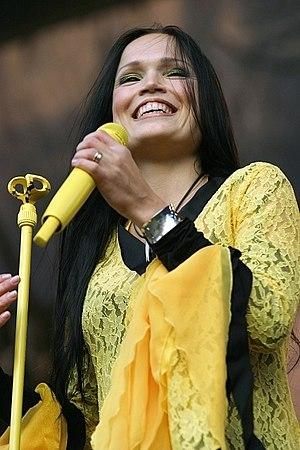
Nightwish est un groupe de metal symphonique finlandais originaire de Kitee, dans la région de la Carélie du Nord. Formé en 1996, il est considéré comme l'un des représentants du genre et comme l'un des groupes responsables du gain de popularité que connaît le metal symphonique à la fin des années 1990. Bien que le groupe soit devenu célèbre dans son pays natal dès la sortie de son premier single, The Carpenter, sa renommée internationale ne débute qu'avec la sortie des albums Oceanborn et Wishmaster. La chanson Sleeping Sun est le premier des singles du groupe à paraître au-delà des frontières de la Finlande, lui permettant ainsi de se faire connaître à travers toute l'Europe.